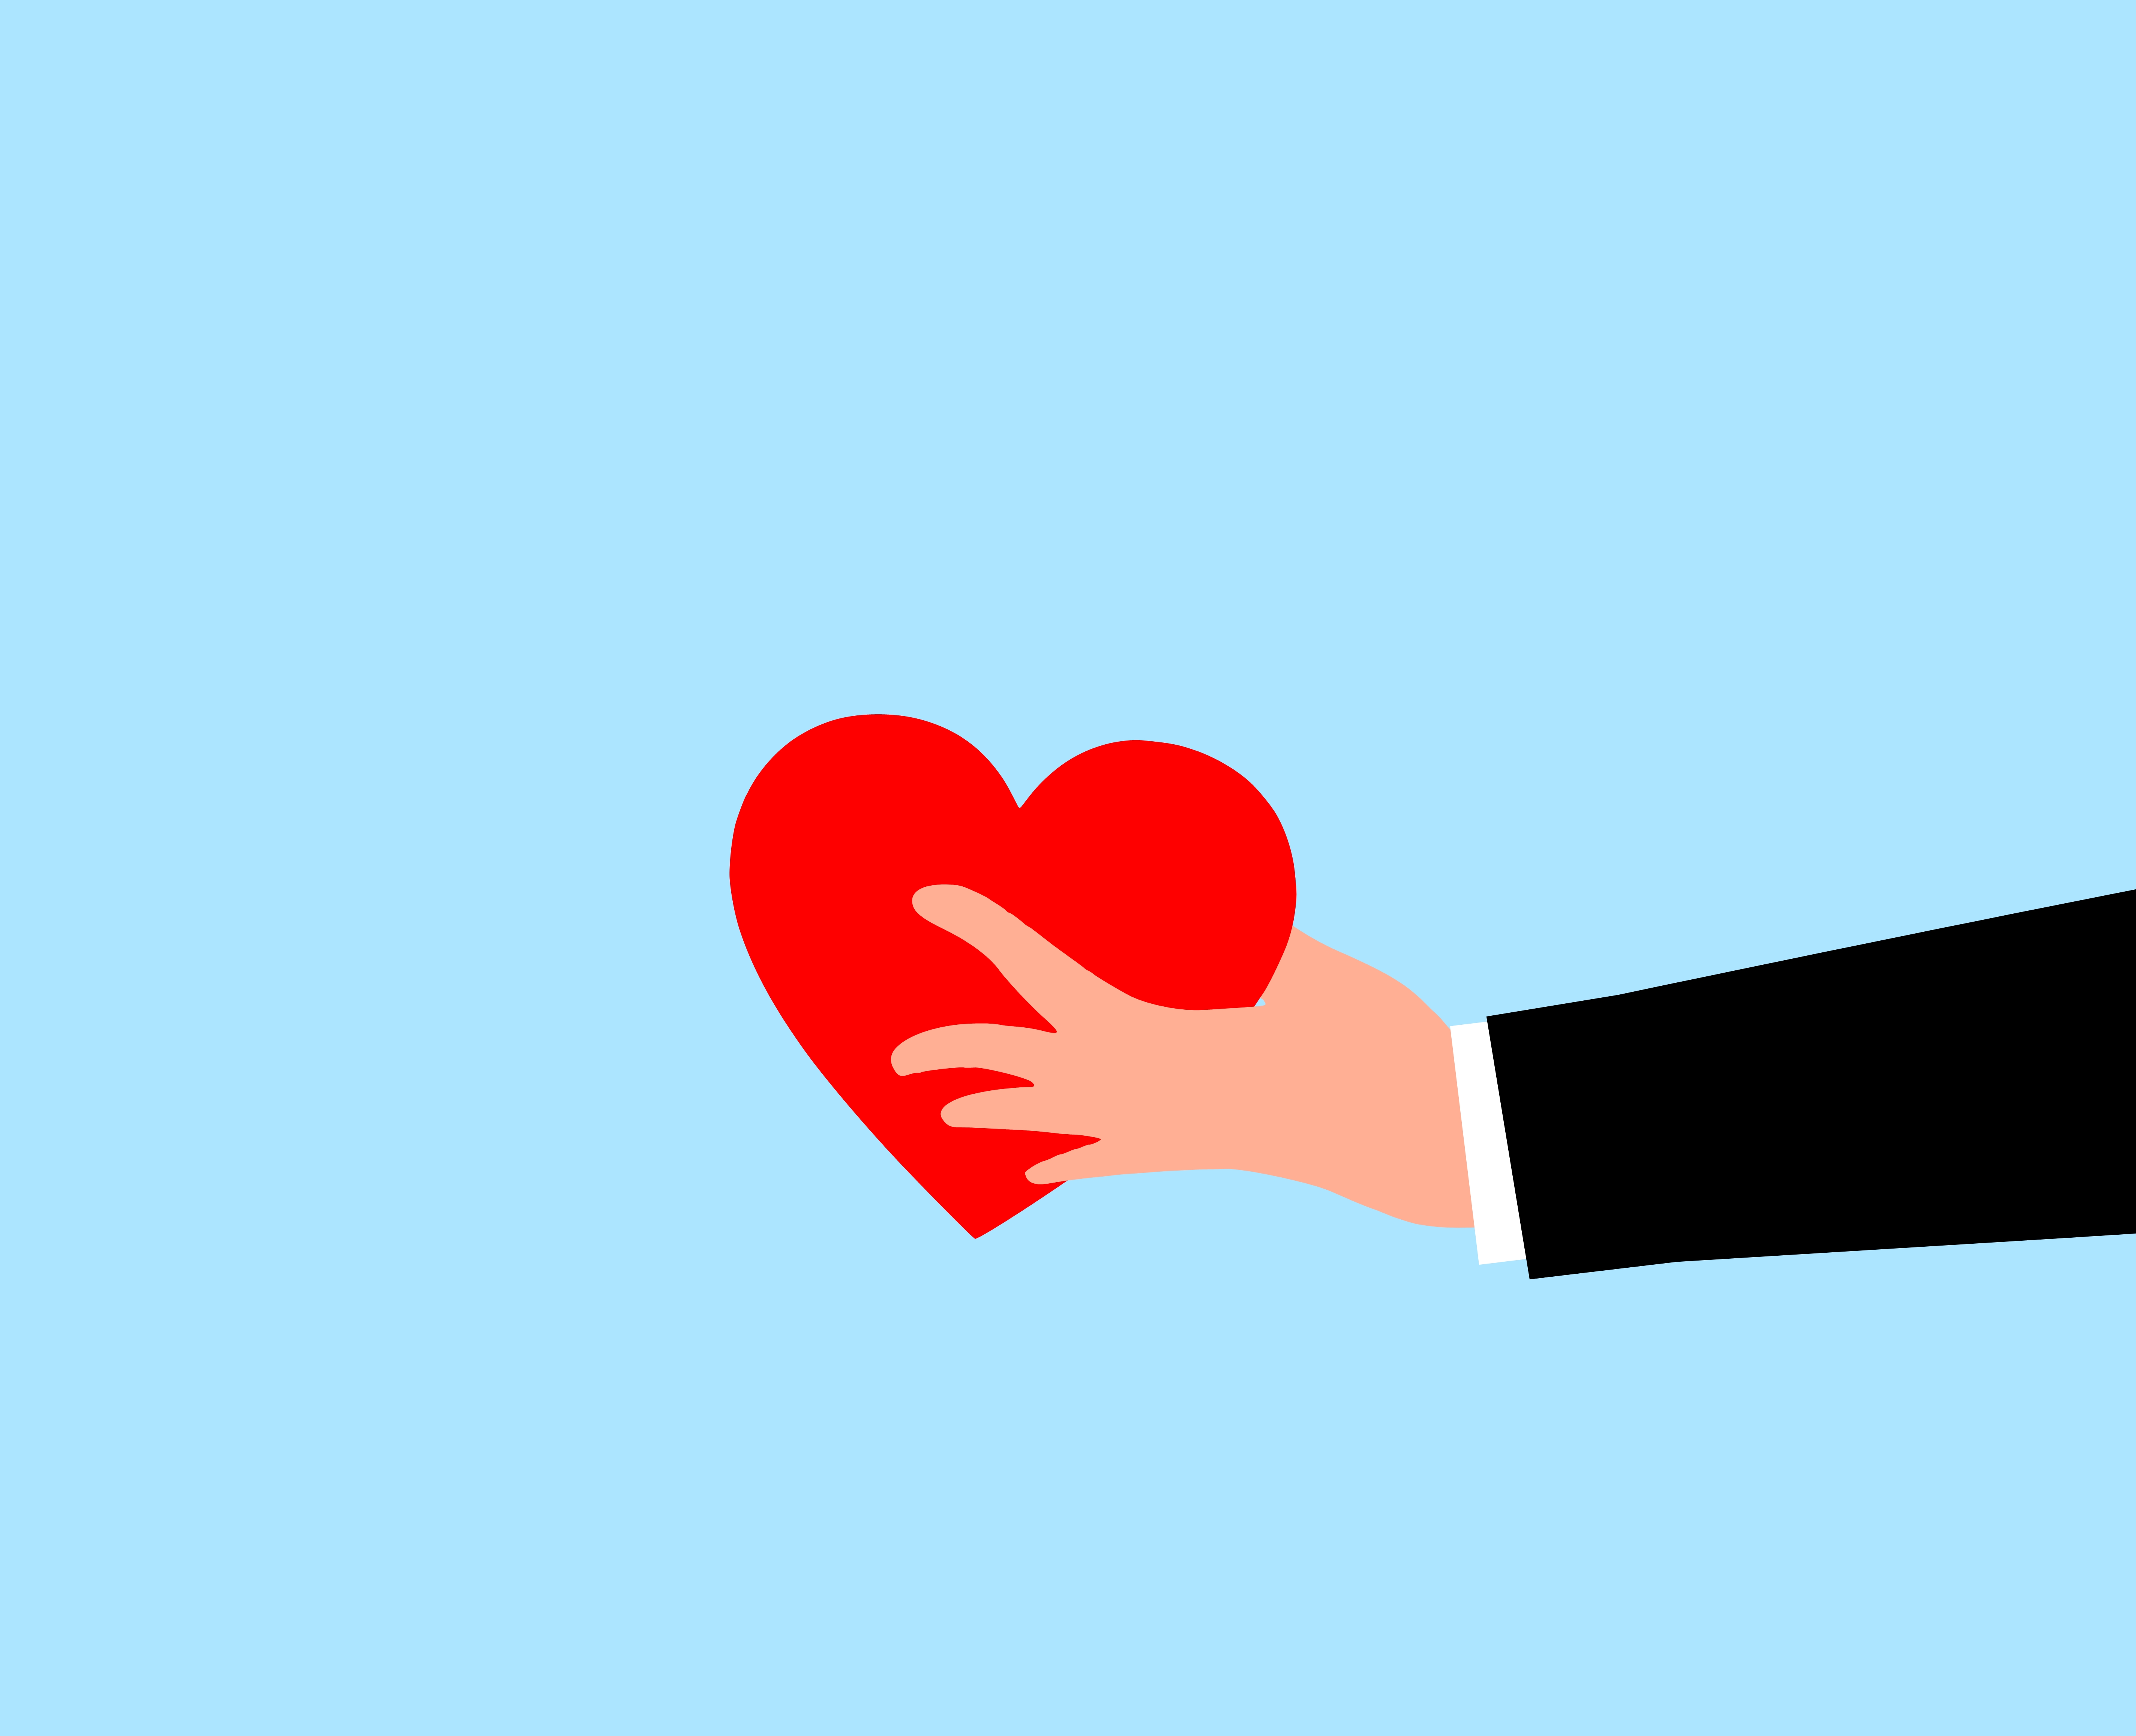
giving, love, apologize, kind, man, concept, heart, hand, friendship, congratulations, charity, glad, give, help, sign, symbol, care, like, propose, reward, volunteer, passion, affection, support, valentine, red, gesture, organ, finger, human body, thumb, clip art, elbow, illustration